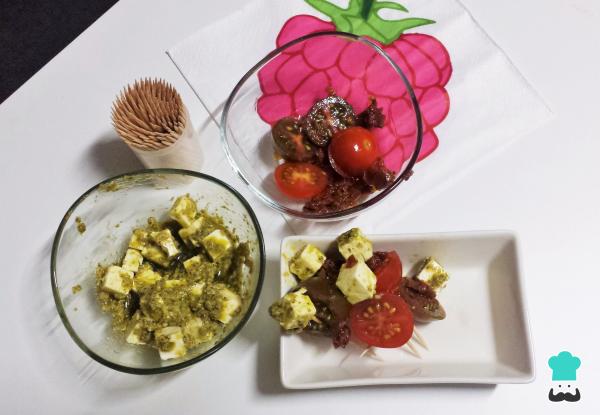
Ahora presenta los bols junto con unos cuantos palillos de madera y si quieres arma algunas brochetas intercalando tomate y queso o sírve el tomate cherry y queso fresco con galletas saladas.Te aseguramos que estas mini brochetas de tomate cherry y queso fresco será la sensación de la mesa de aperitivos fáciles y originales. ¡A disfrutar!